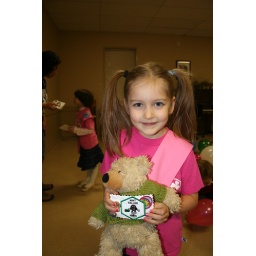
Maya is a Spark! And the classroom bear Brambles got to take part in the fun.